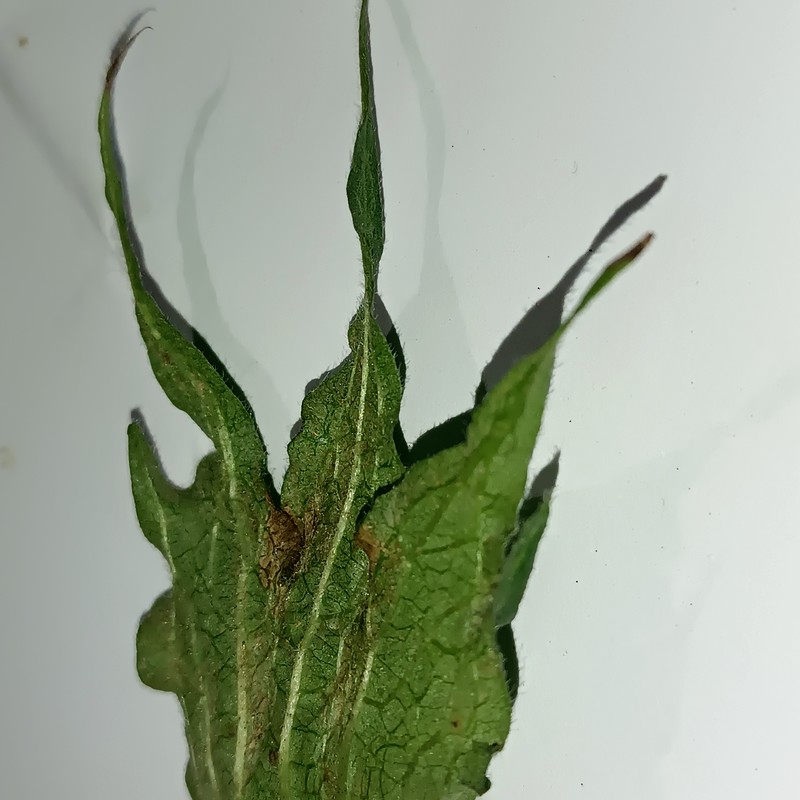
Label: Herbicide Growth Damage